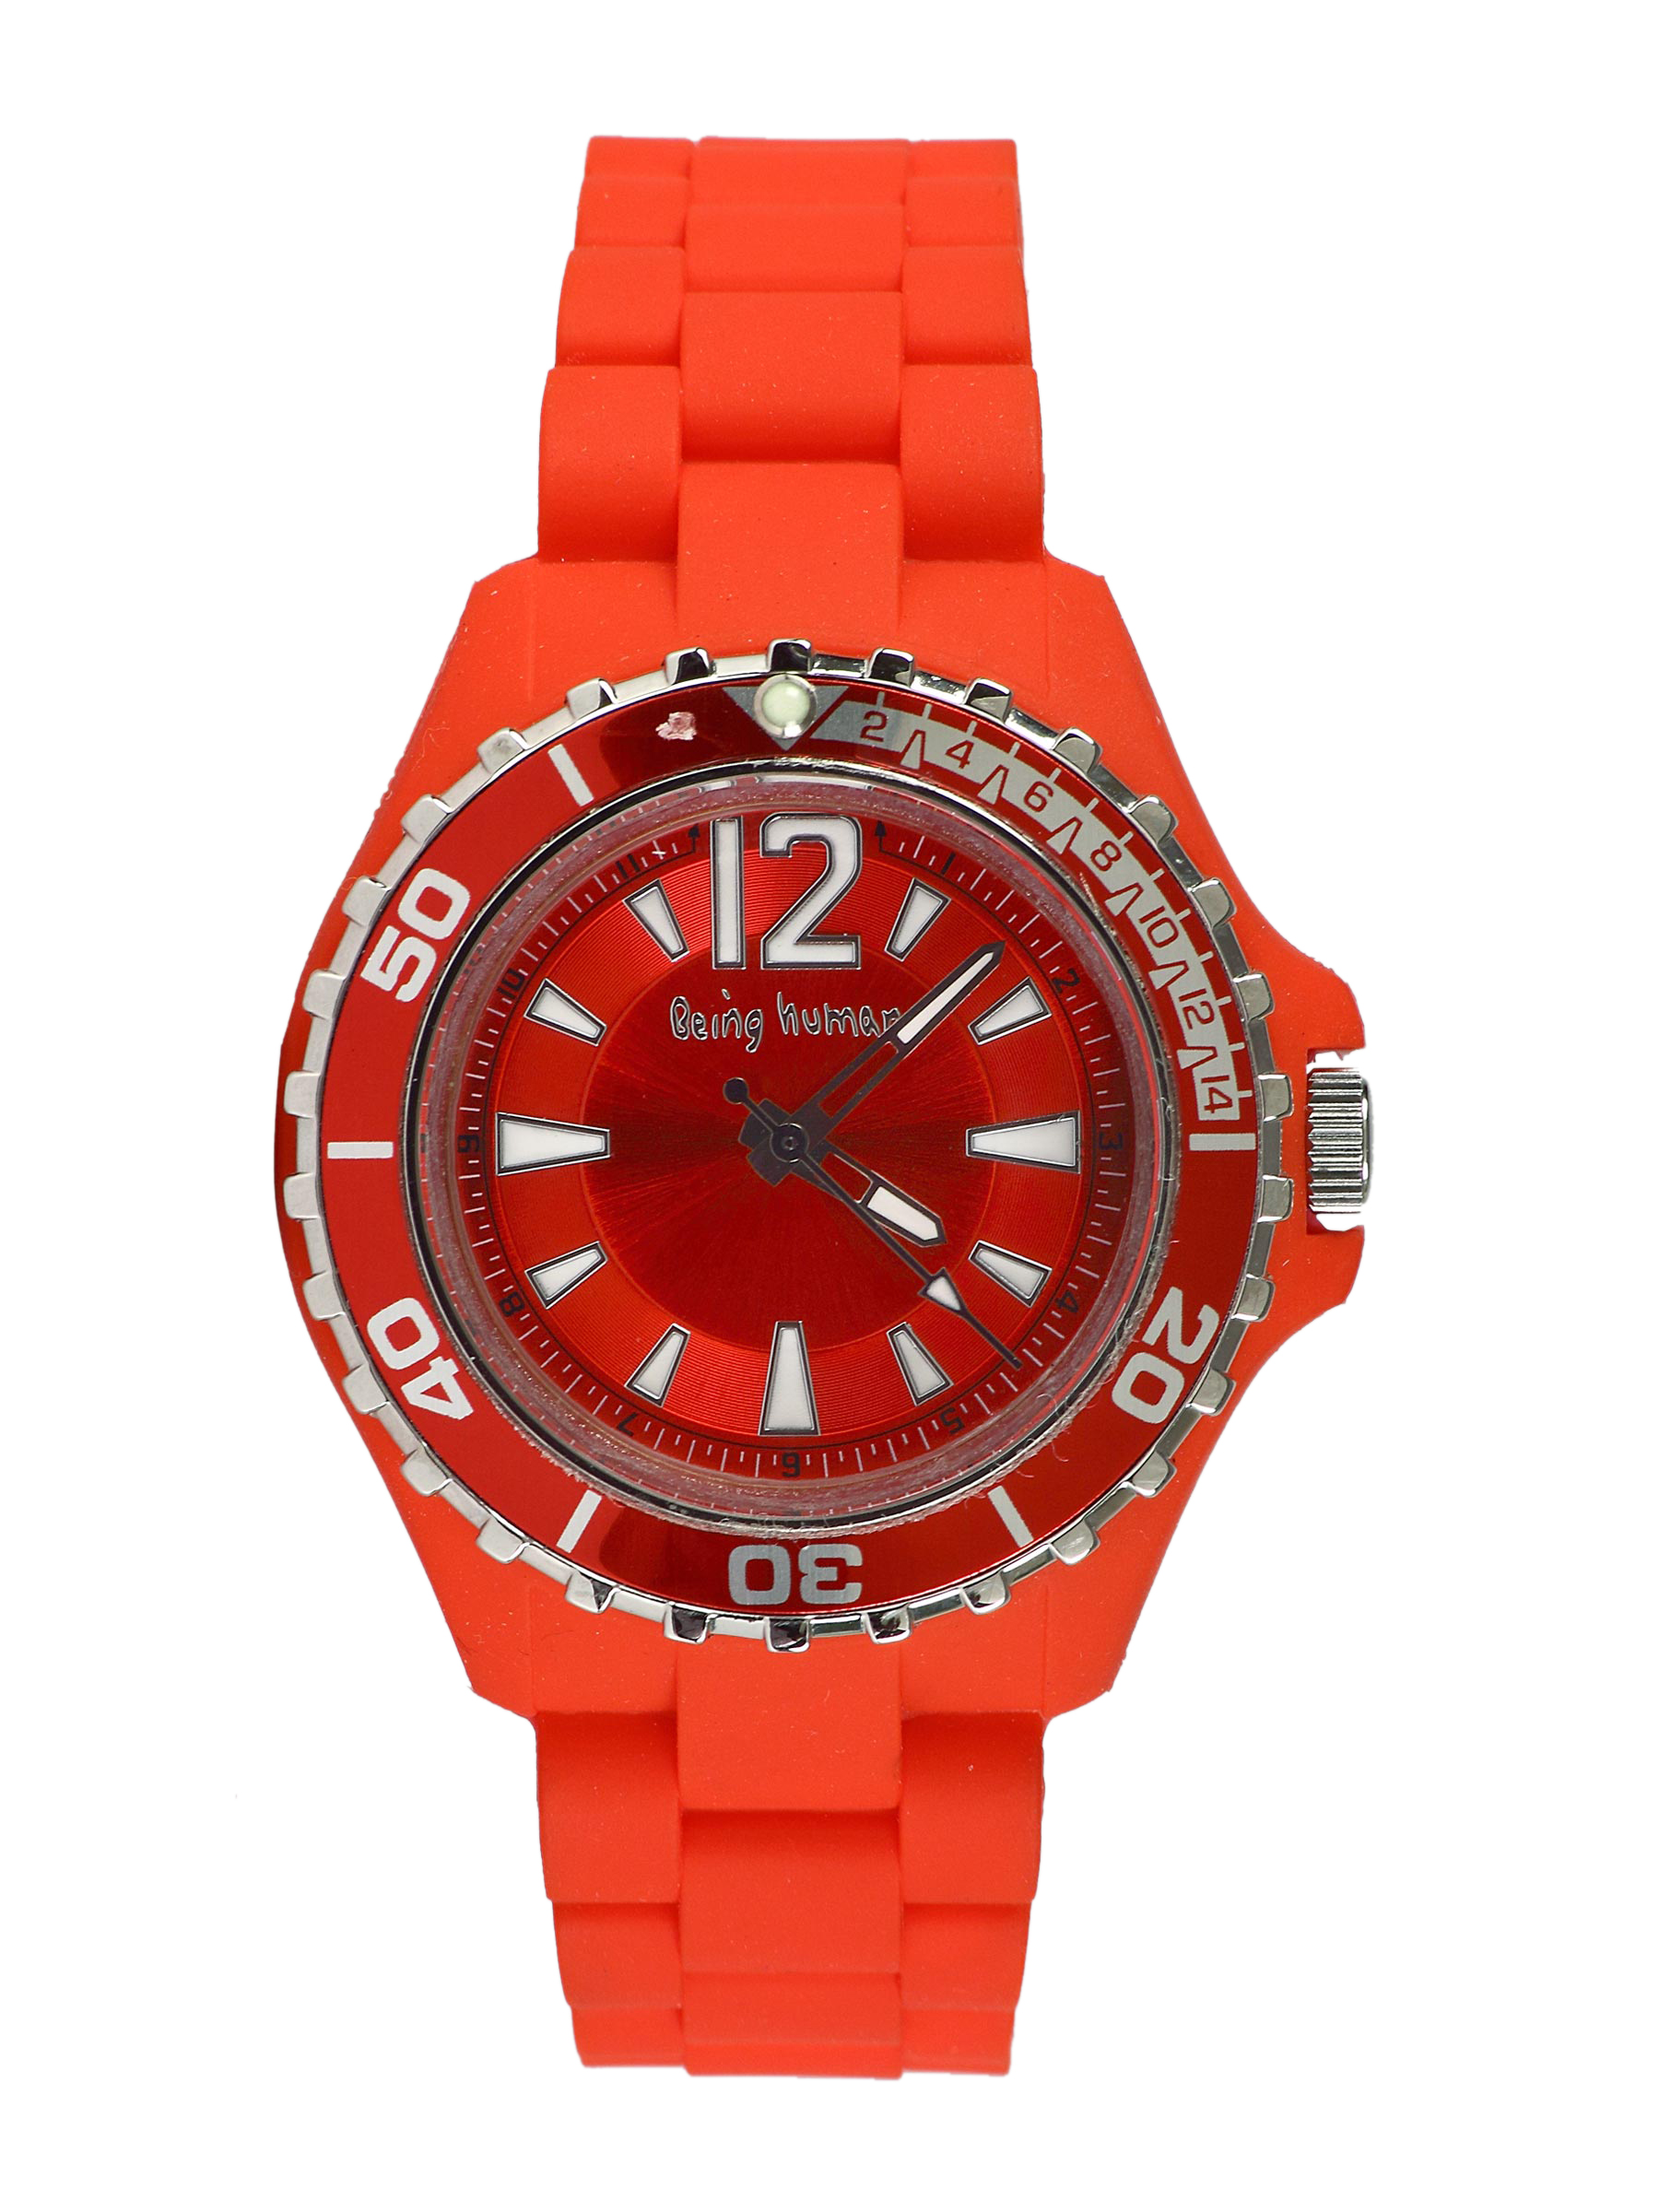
Being Human Women Silicon Strap Red Watch
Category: Accessories / Watches / Watches
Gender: Women
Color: Red
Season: Winter 2016
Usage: Casual